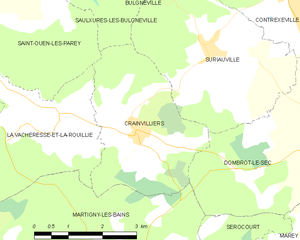
Carte des communes françaises Crainvilliers